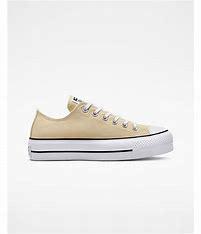
Brand: Converse
Model: Chuck Taylor All Star Platform